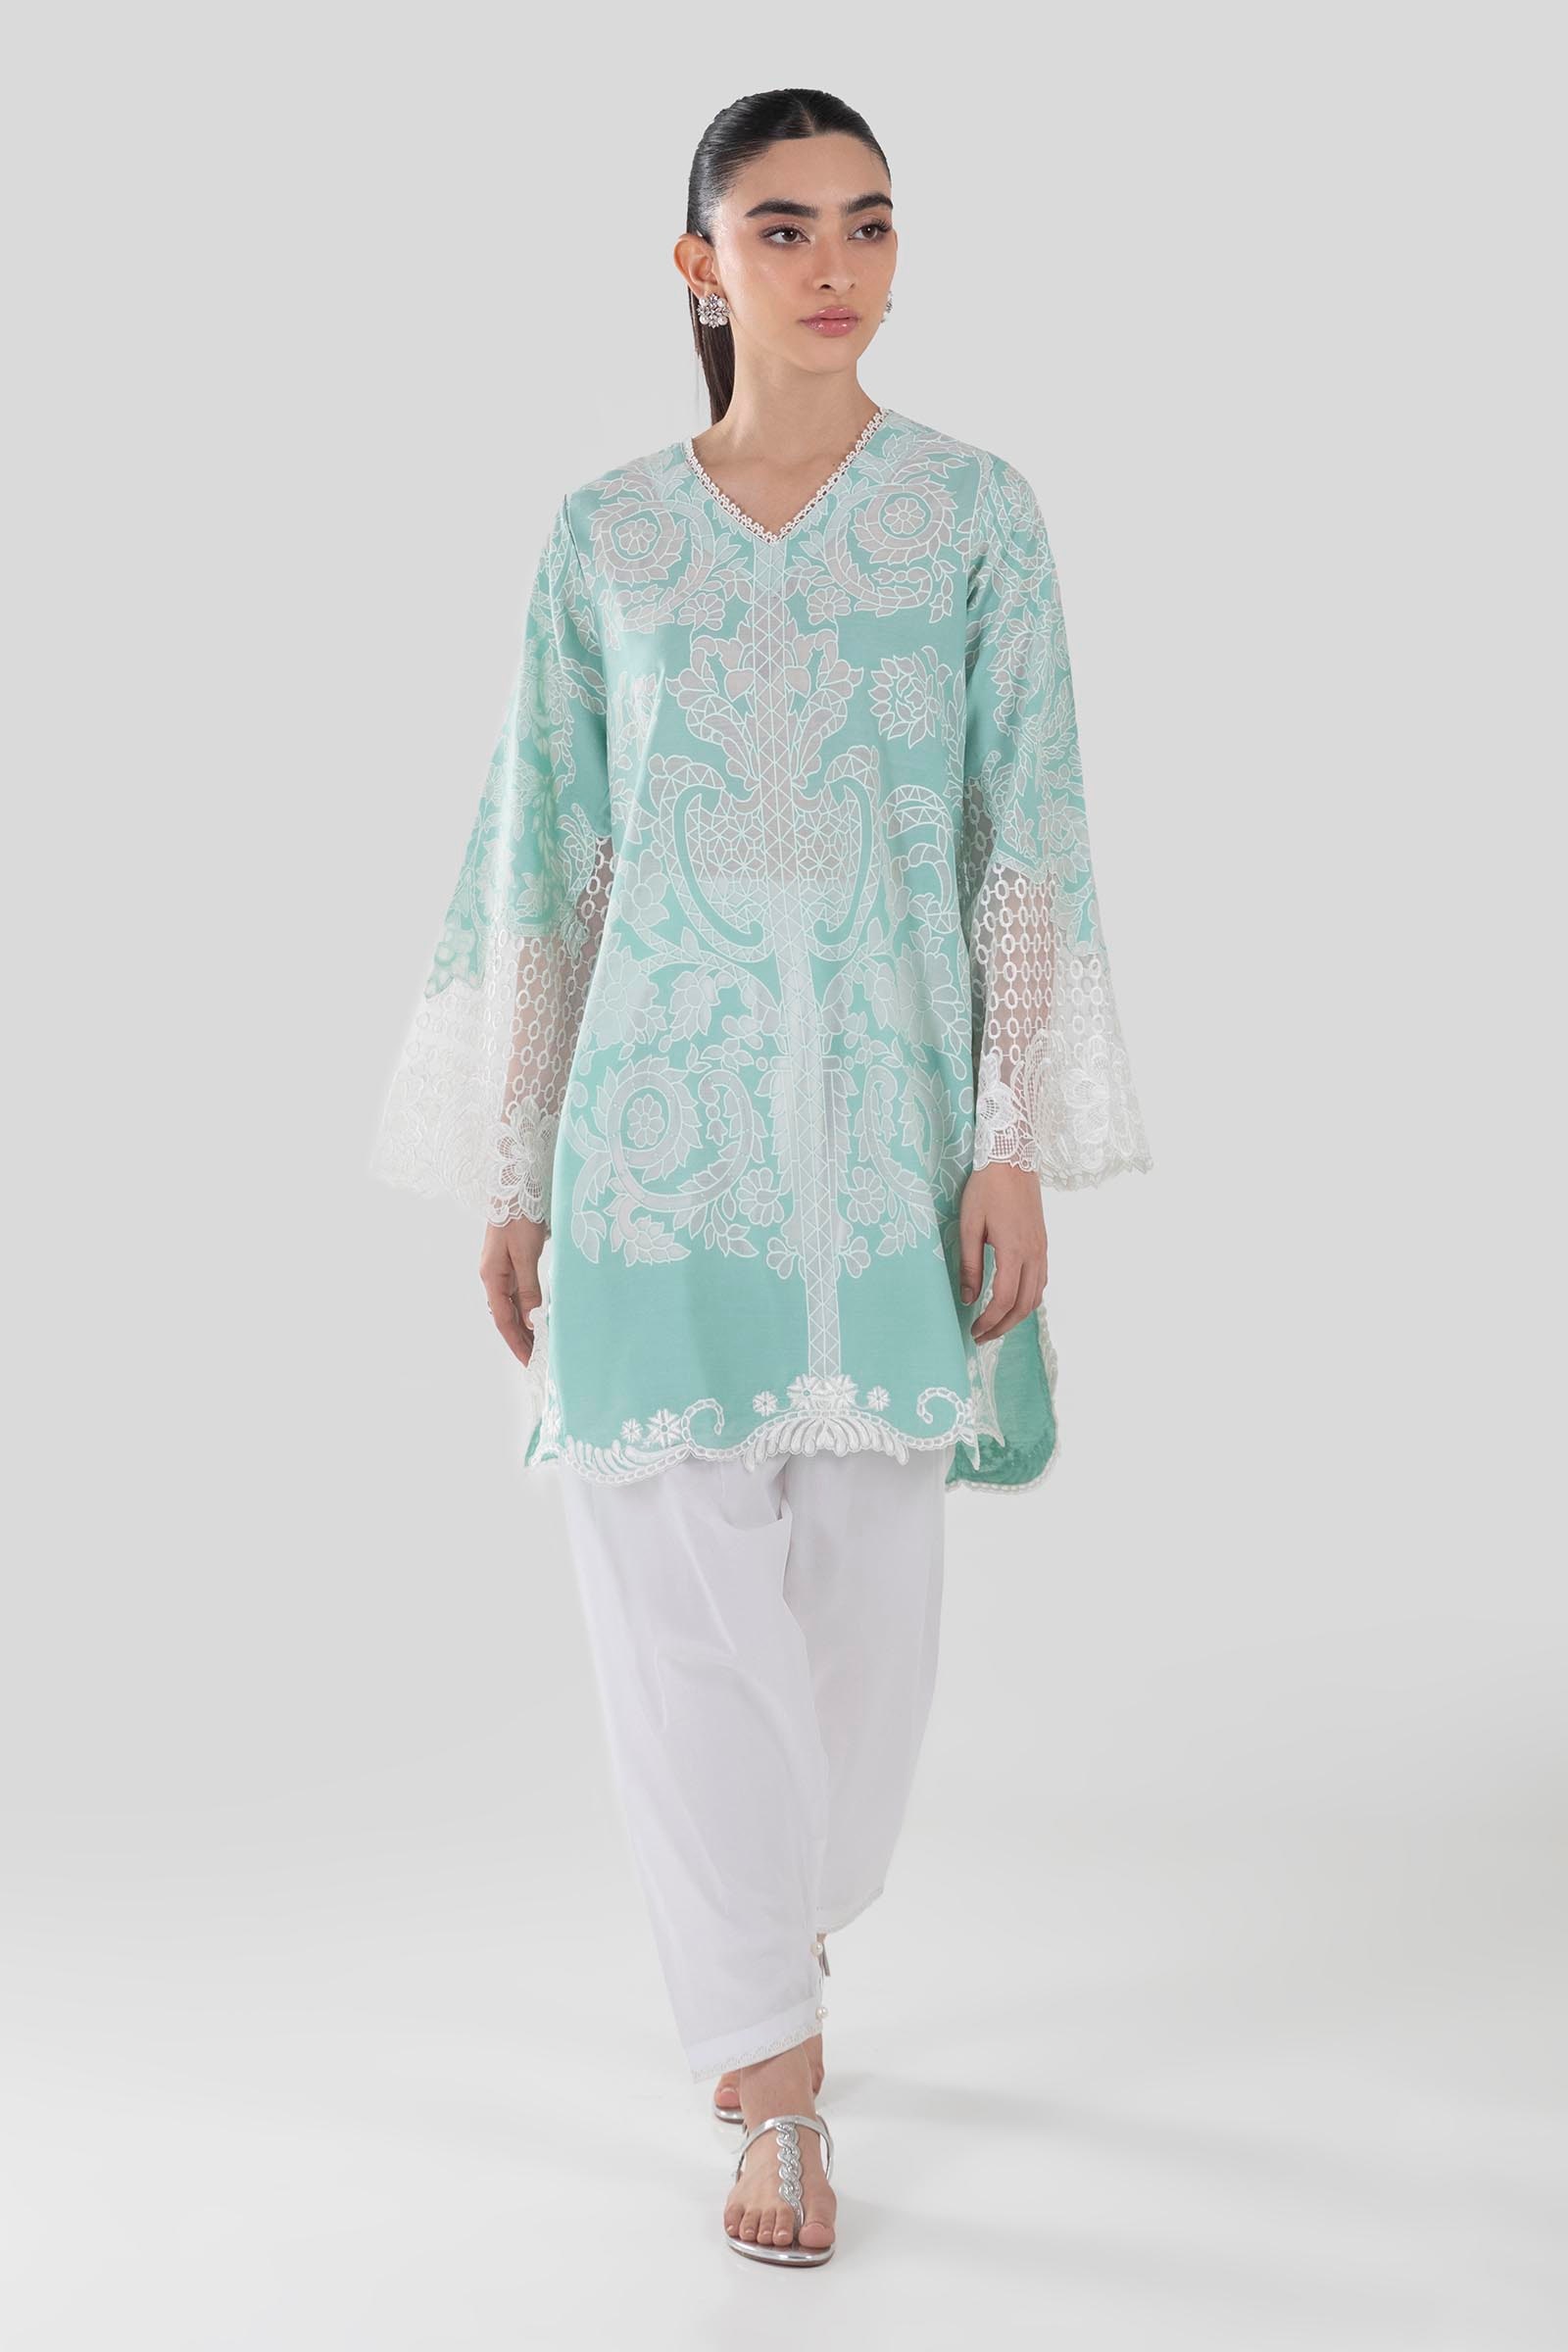
mint multi embroidered tunic top